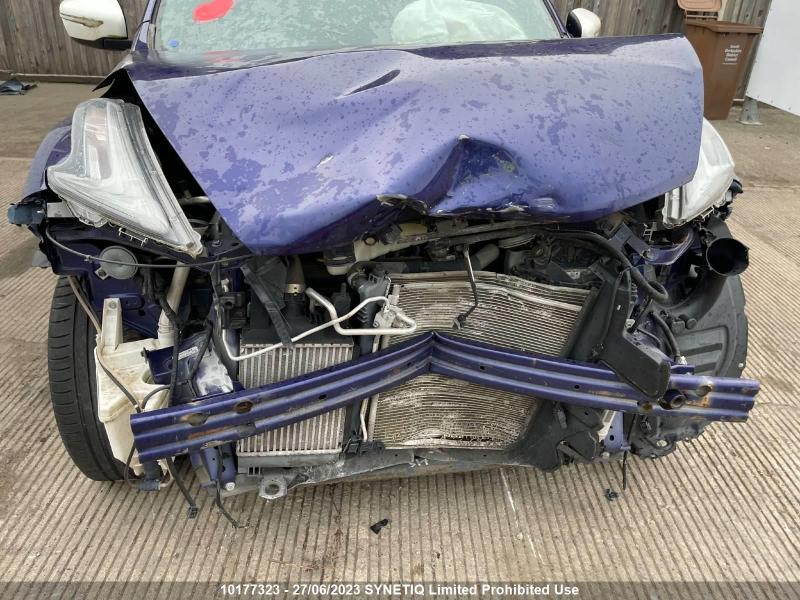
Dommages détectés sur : pare-choc avant, feu avant droit, feu avant gauche, capot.
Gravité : majeur